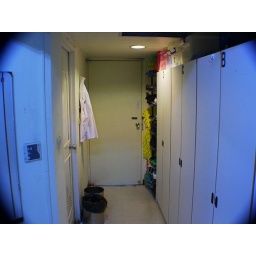
the room's door, bathroom door on the left, closets on the right. shoes shelf on the right corner, just by the door, pretty high